Butterfly

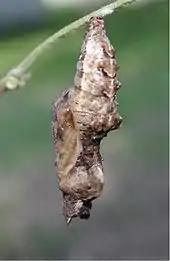
Chrysalis of gulf fritillary

Caterpillars mature through a series of developmental stages known as instars. Near the end of each stage, the larva undergoes a process called apolysis, mediated by the release of a series of neurohormones. During this phase, the cuticle, a tough outer layer made of a mixture of chitin and specialized proteins, is released from the softer epidermis beneath, and the epidermis begins to form a new cuticle. At the end of each instar, the larva moults, the old cuticle splits and the new cuticle expands, rapidly hardening and developing pigment.